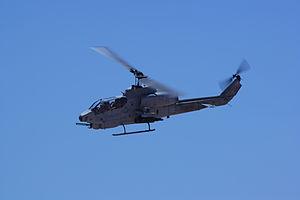
L’offensive d’Orakzai et de Kurram désigne les opérations militaires aériennes et terrestres actuellement menées par l'armée pakistanaise dans l'agence d'Orakzai et l'agence de Kurram depuis le 23 mars 2010 dans le cadre du conflit armé du Nord-Ouest du Pakistan. L'armée combat des groupes islamistes armés opposés au gouvernement, dont le principal est le Tehrik-e-Taliban Pakistan, ainsi que de nombreux autres groupes armés, parfois étrangers, combattant dans les régions tribales du Pakistan.
La réglementation « Nizam-e-Adl » est un acte juridique controversé qui avait établi la charia dans six districts de la province pakistanaise de Khyber Pakhtunkhwa. Il a été conclu entre le gouvernement pakistanais et le groupe armé Tehrik-e-Nifaz-e-Shariat-e-Mohammadi et prévoyait un cessez-le-feu.